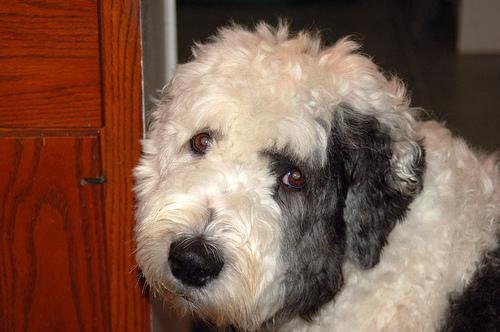
Old_English_sheepdog